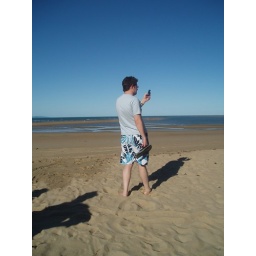
Photo of Scott taking a Photo on one of the many blue sky clear water soft sandy beaches around Mackay